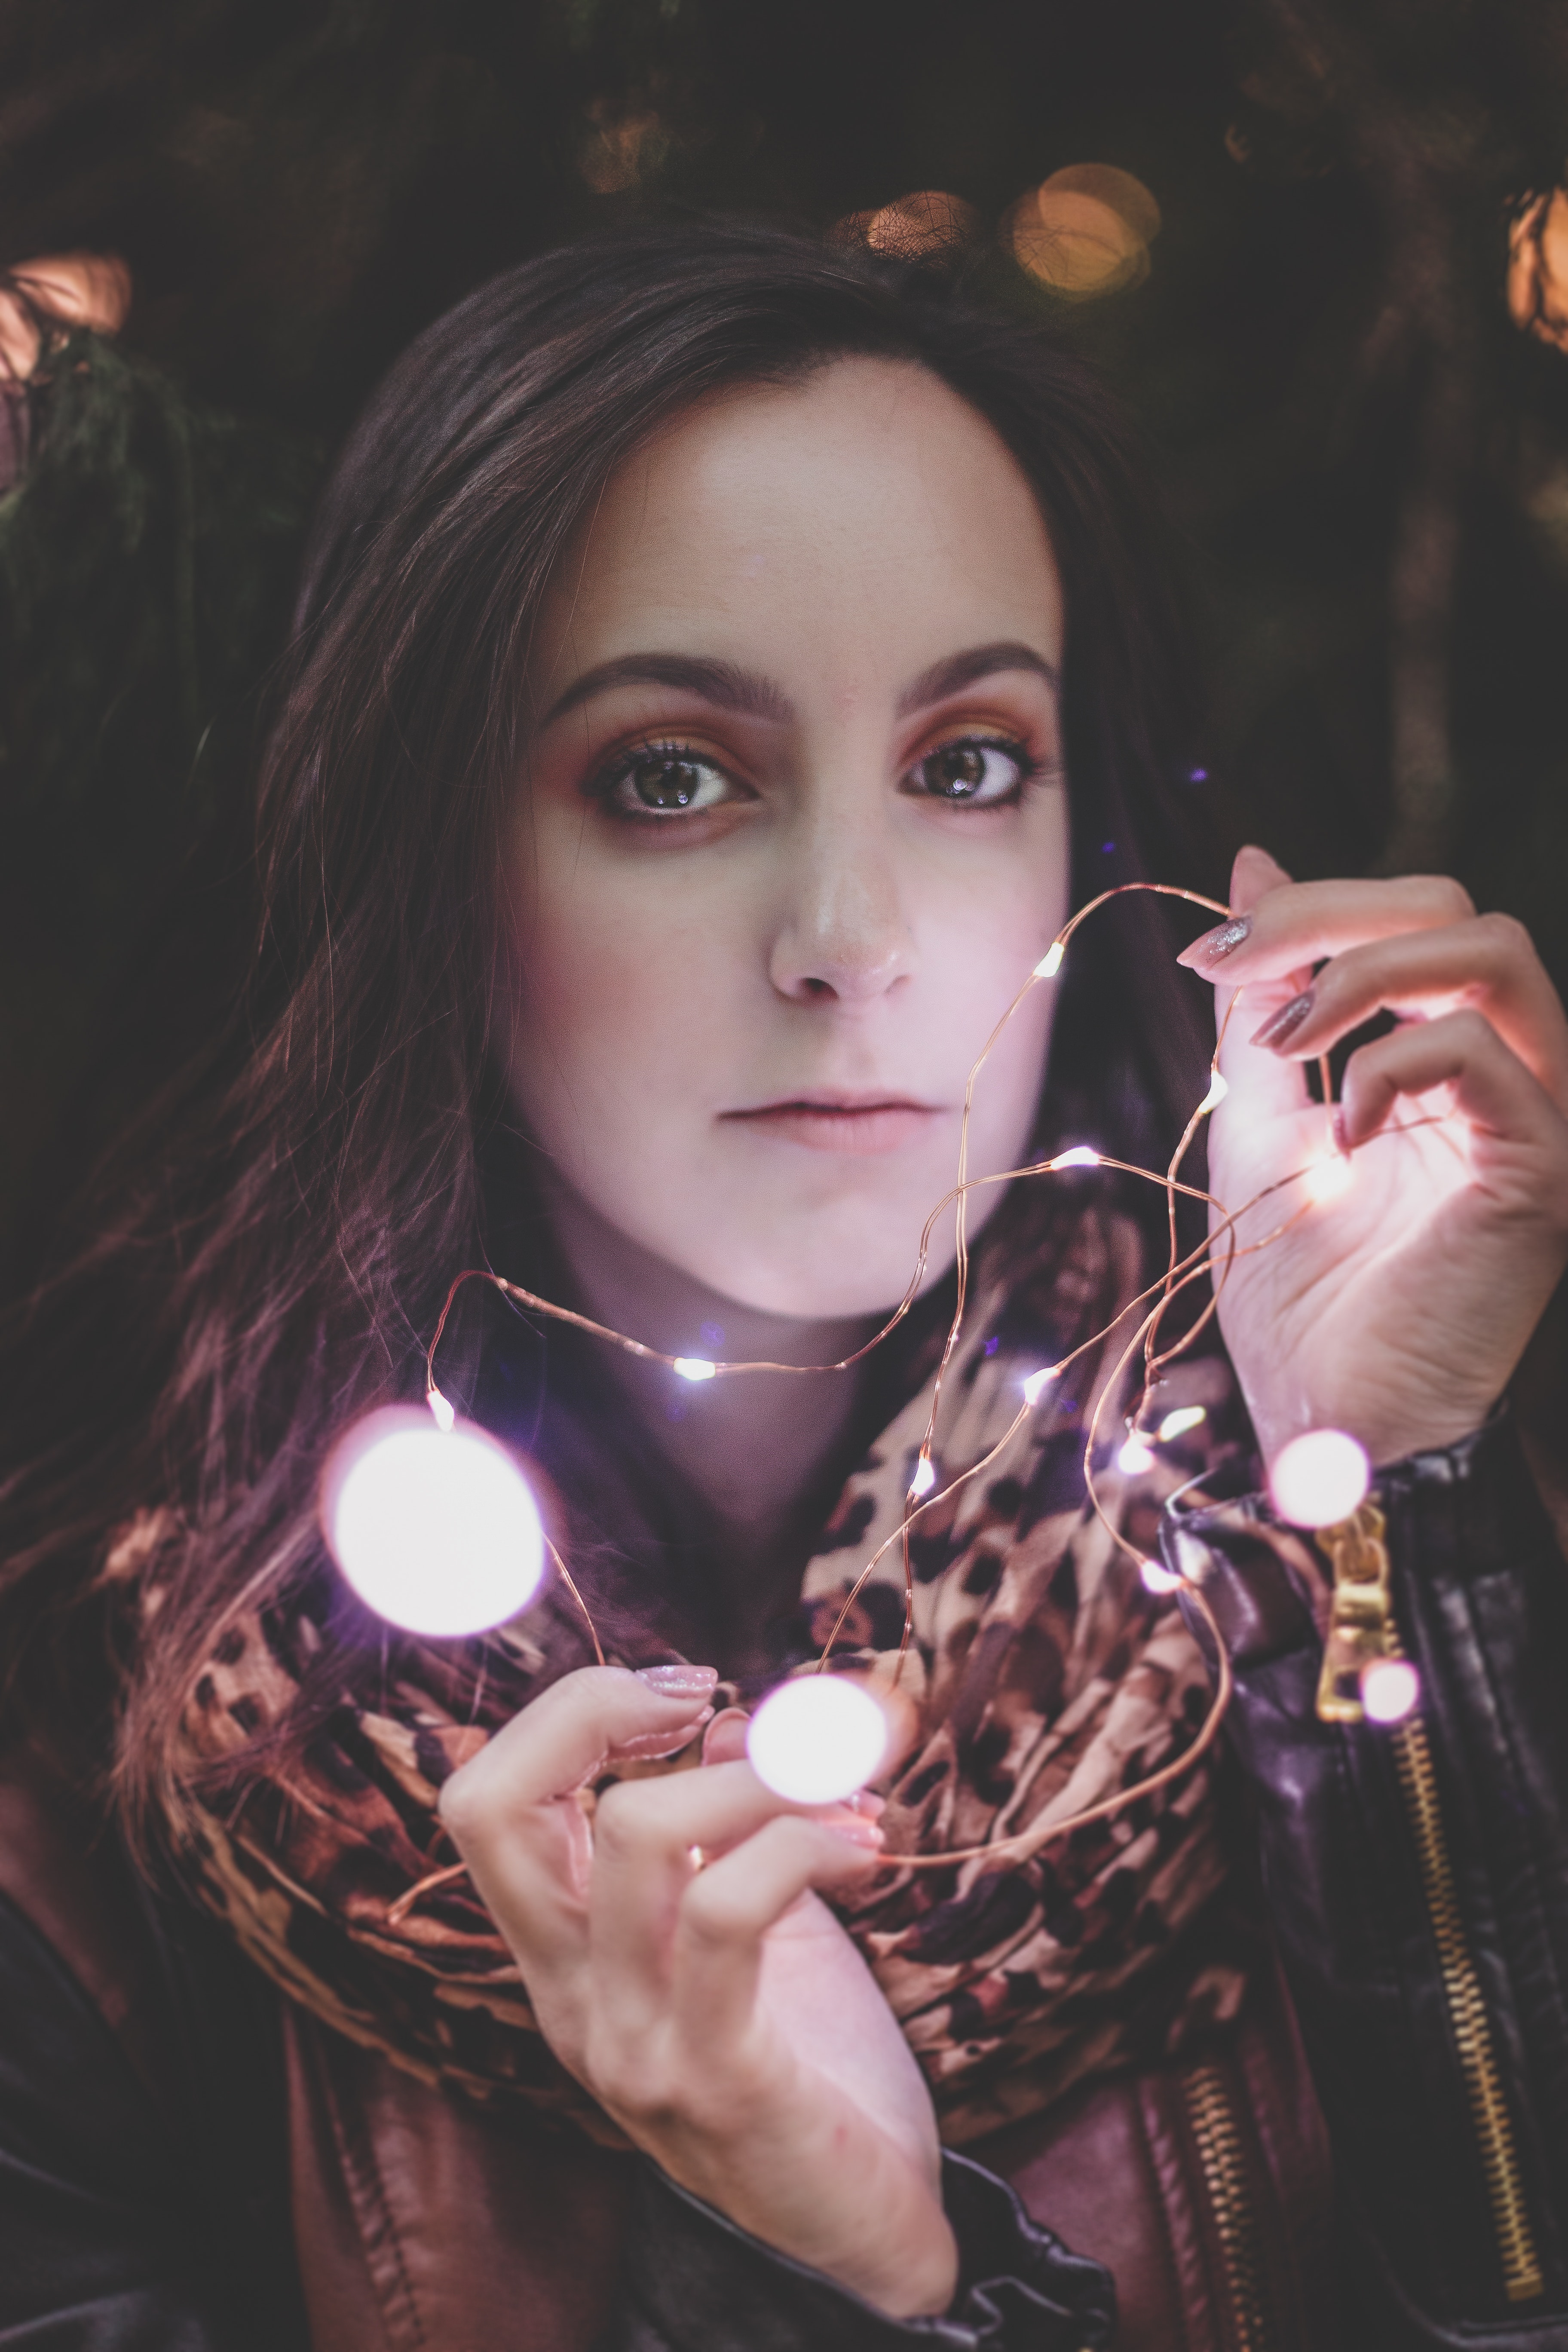
beauty, lip, eye, photography, cool, tree, portrait, long hair, black hair, selfie, brown hair, photo shoot, smoking, portrait photography